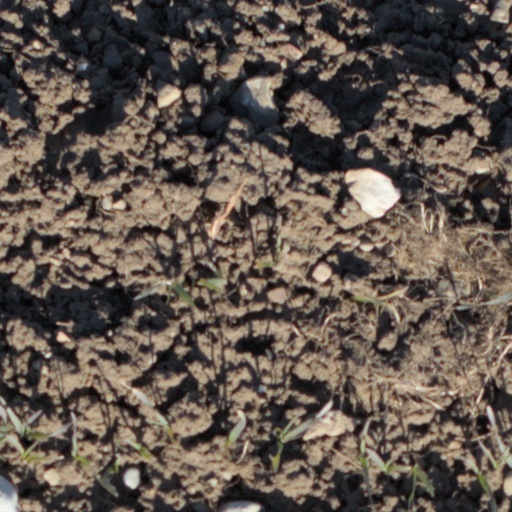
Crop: wheat